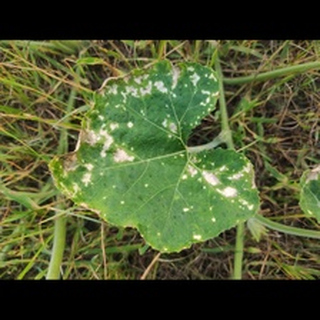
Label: pumpkin_powdery_mildew